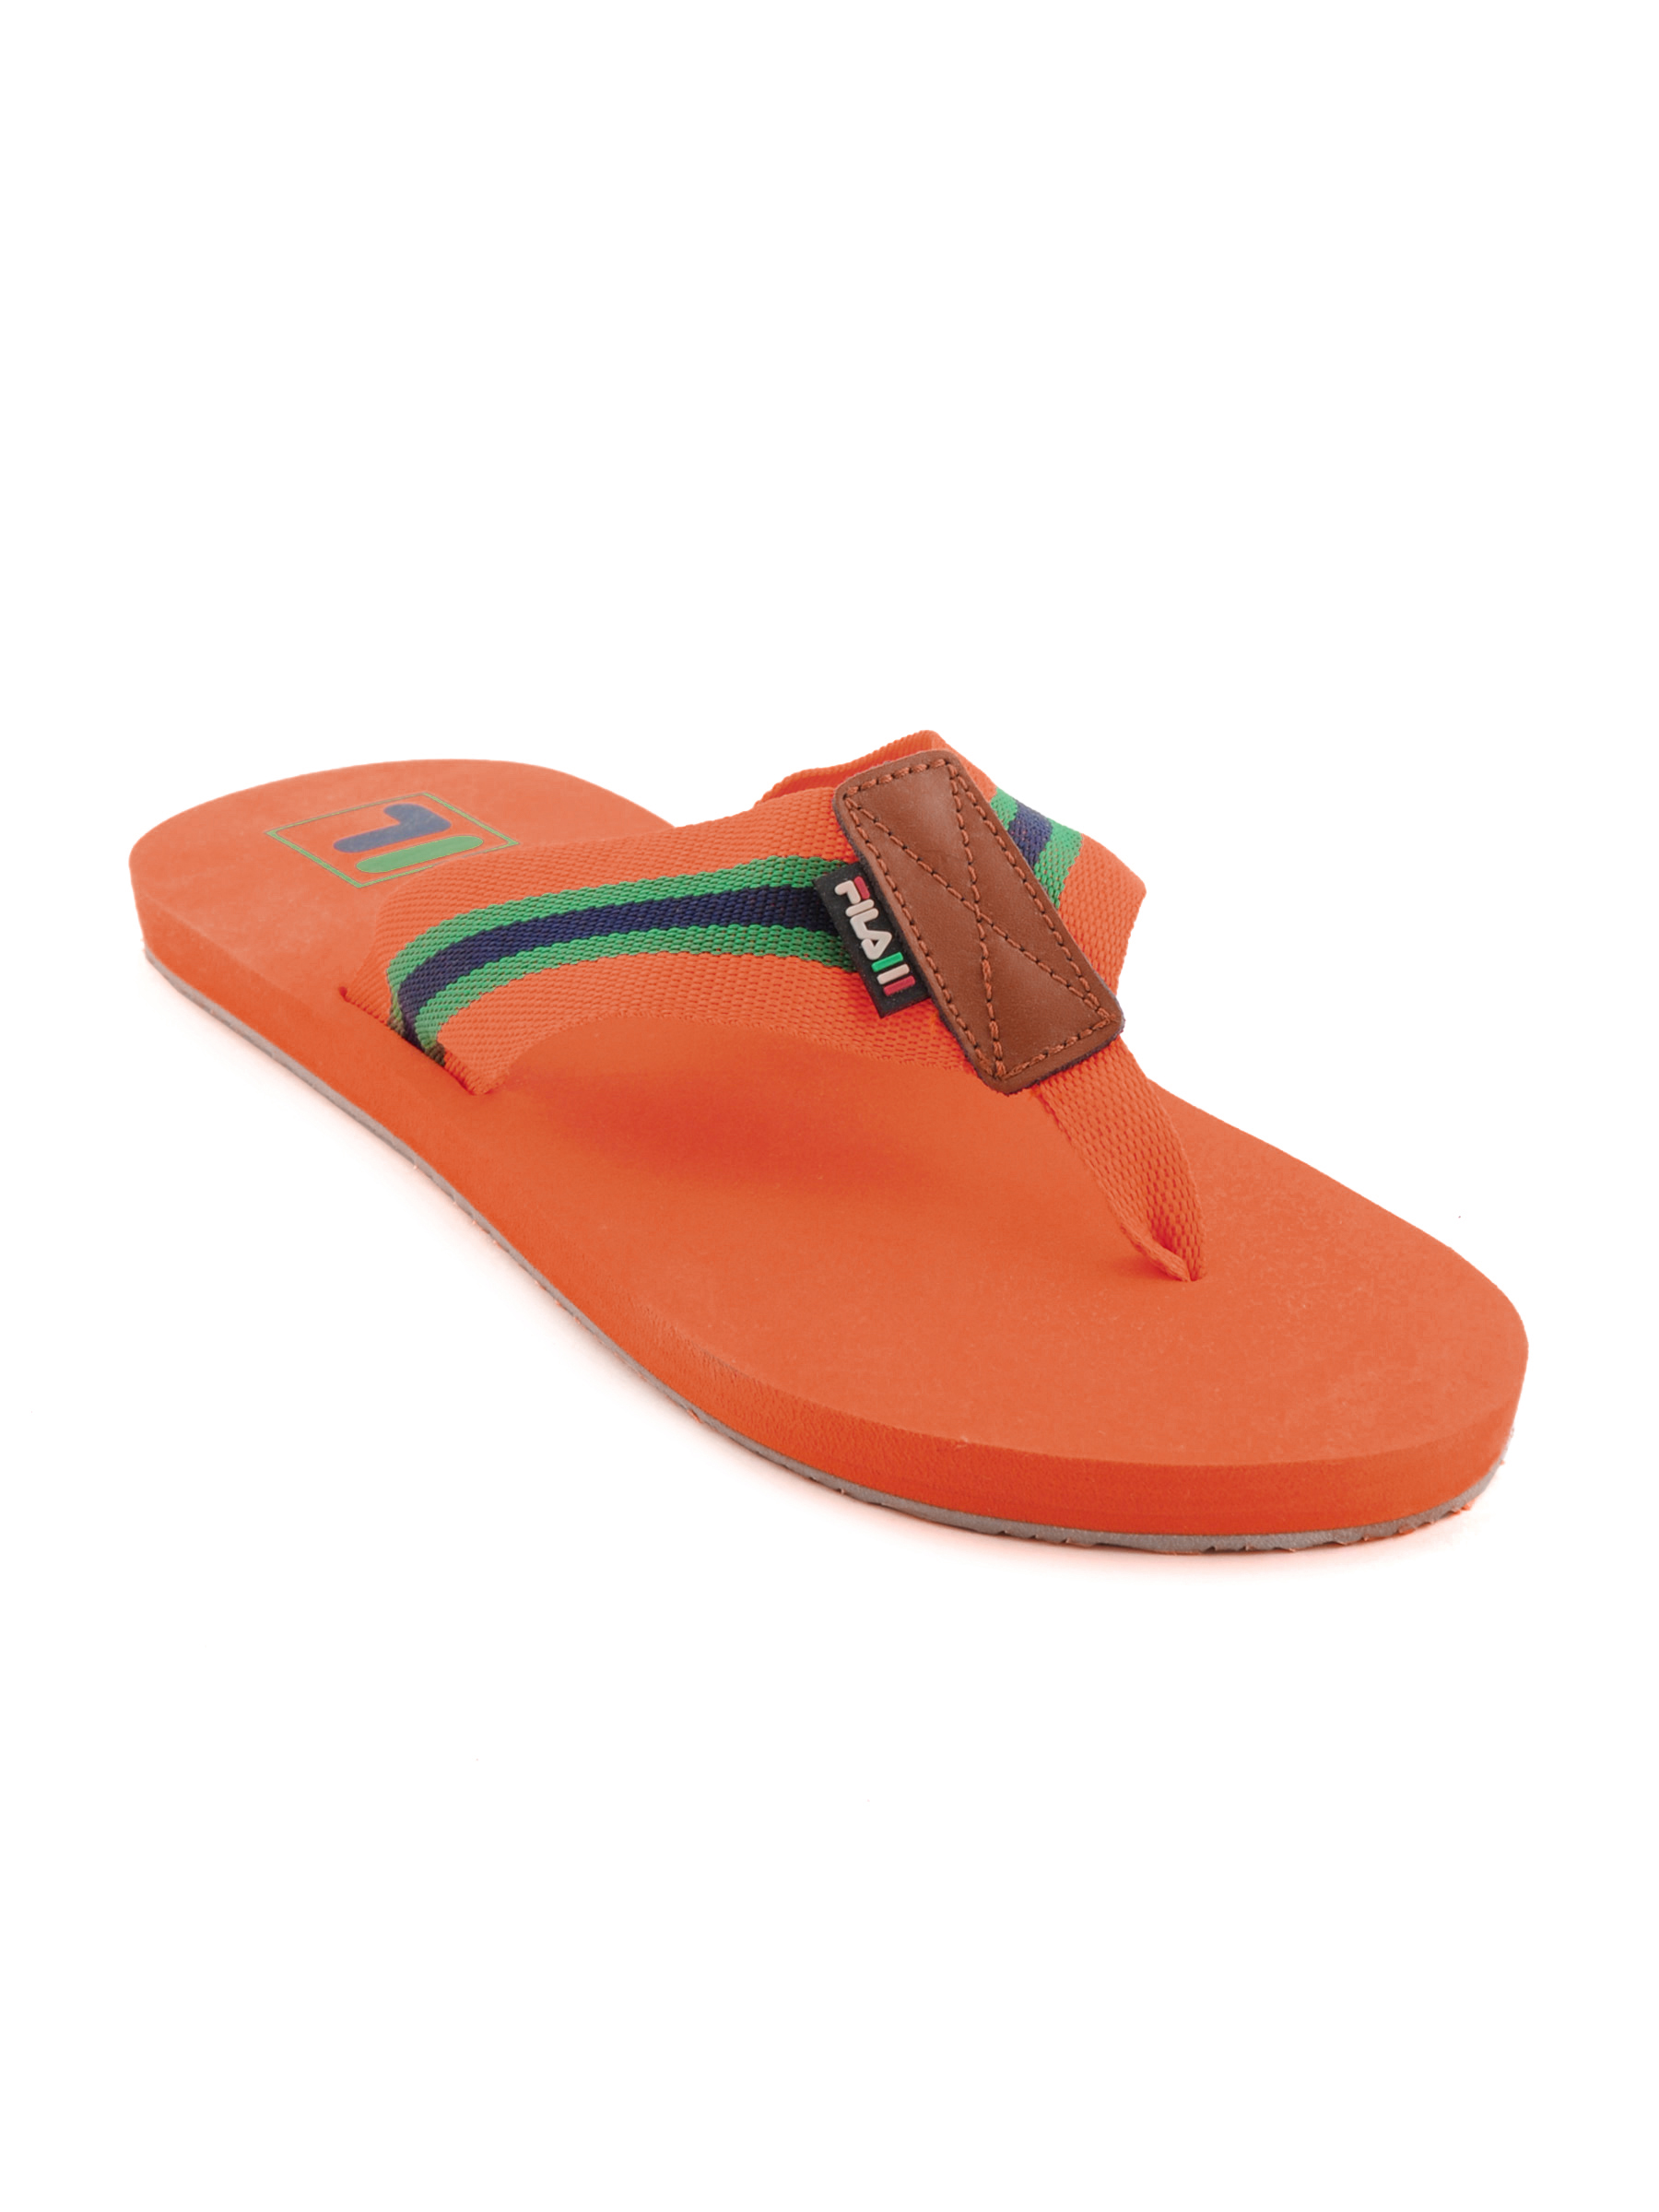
Fila Men Madera Orange Flip Flops
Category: Footwear / Flip Flops / Flip Flops
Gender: Men
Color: Orange
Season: Fall 2011
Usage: Casual